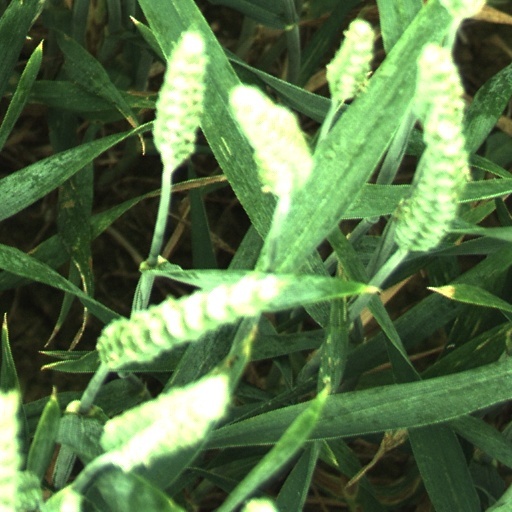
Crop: wheat